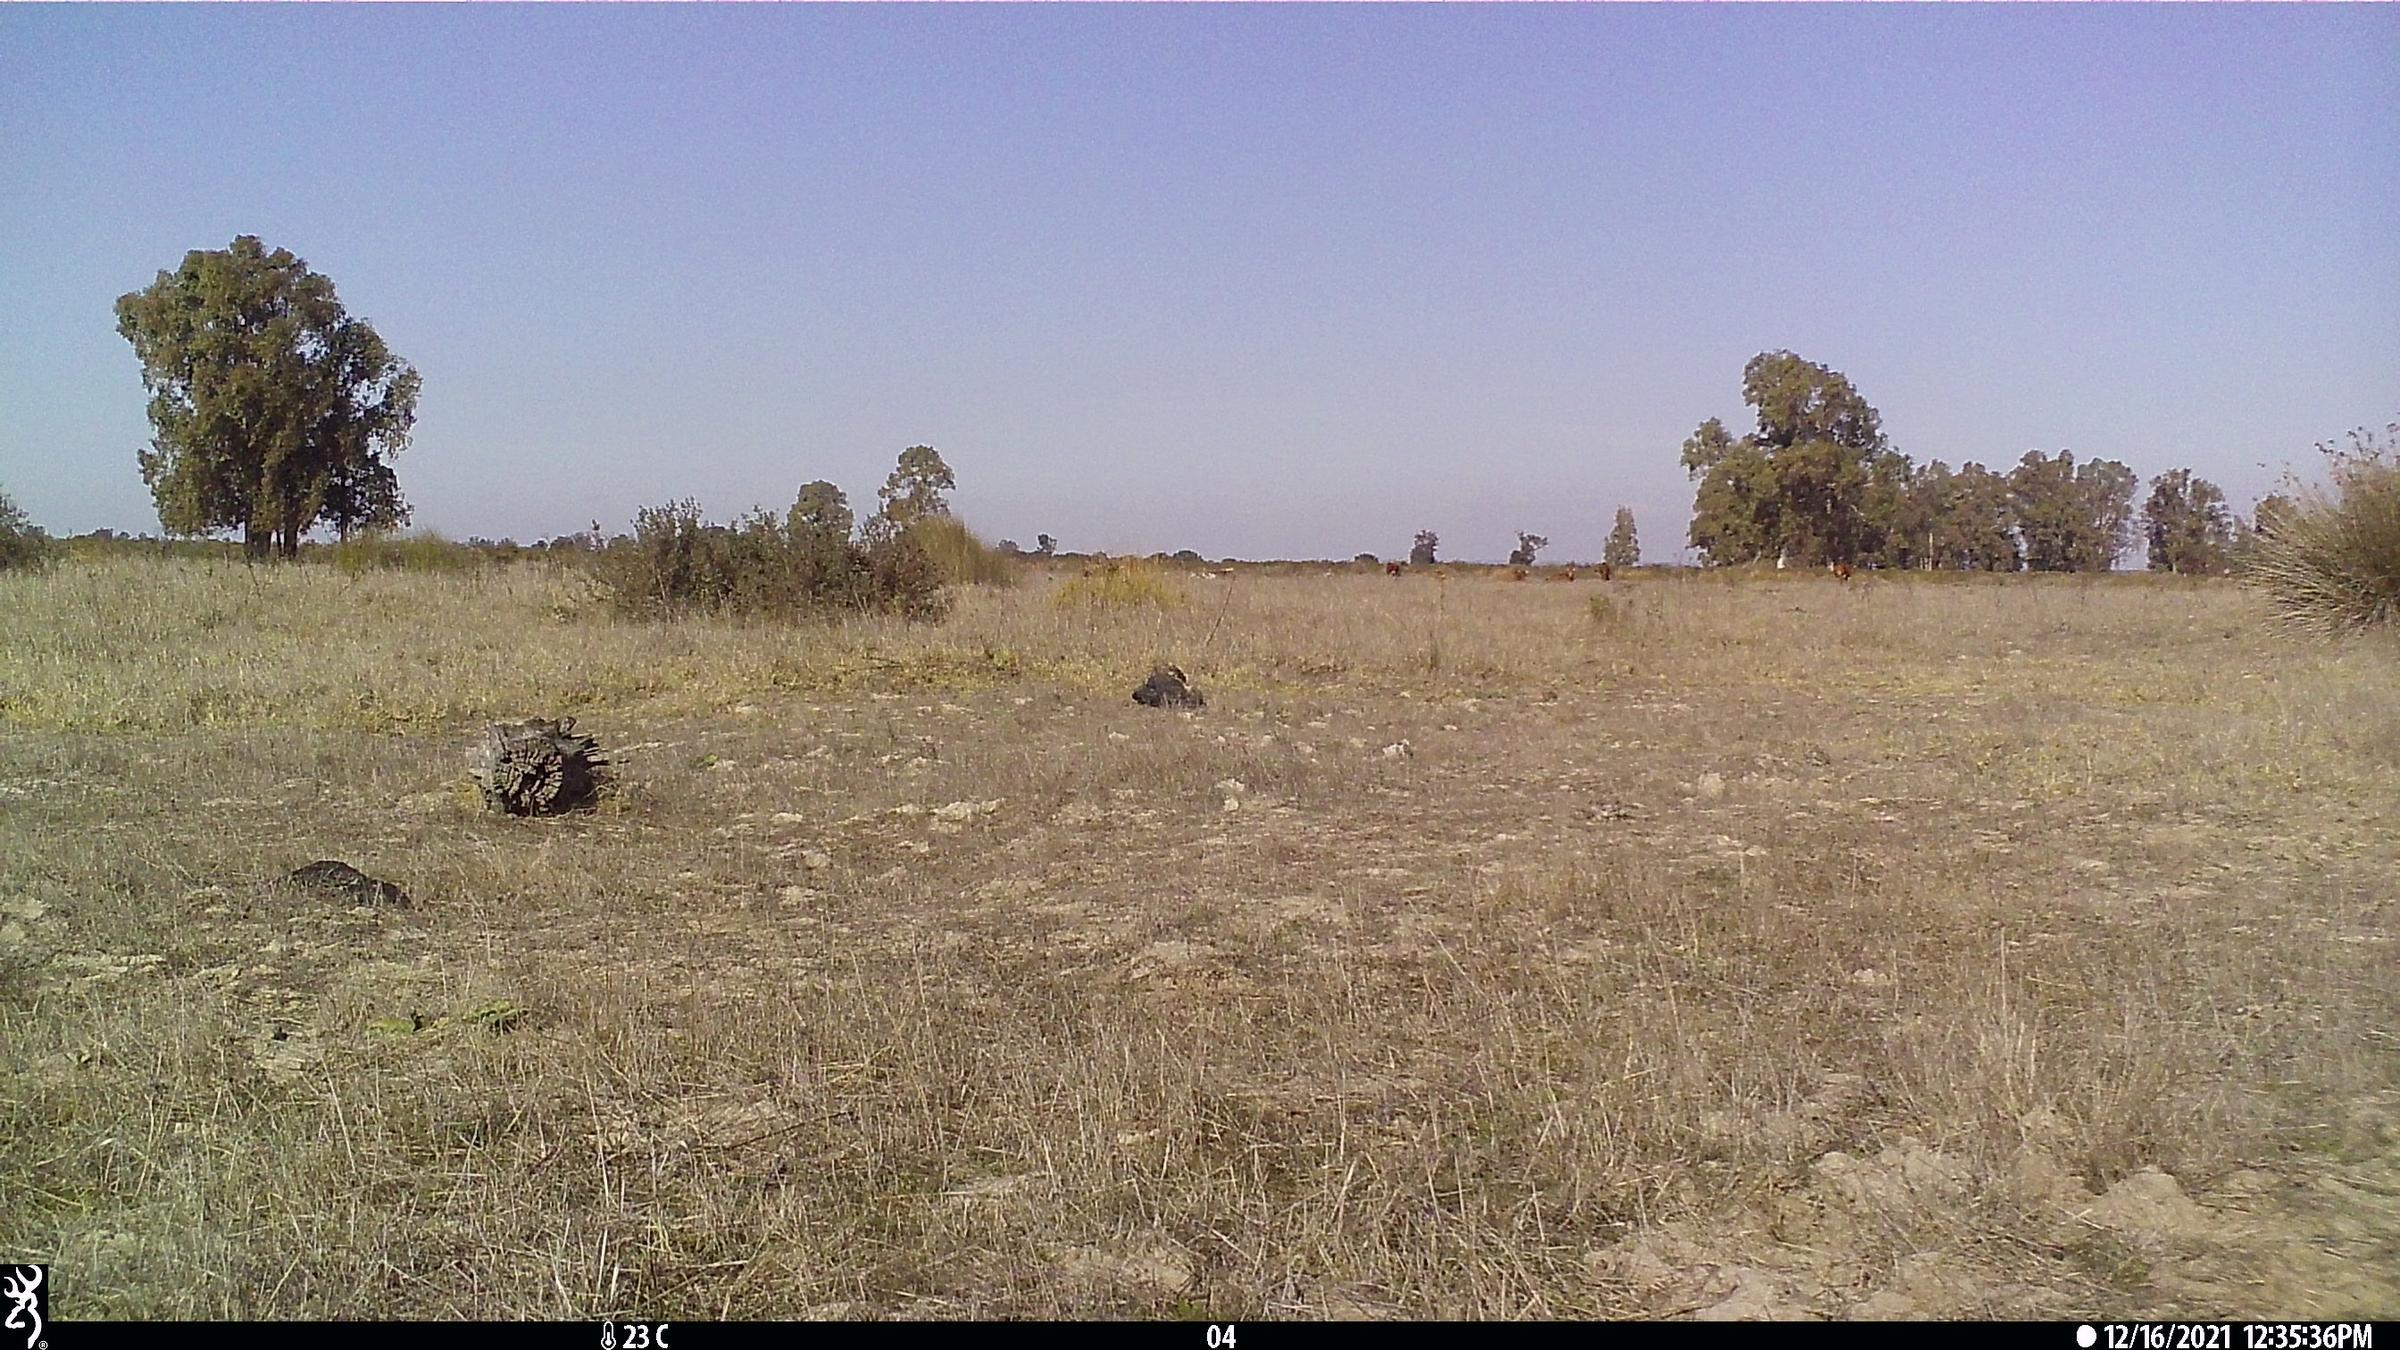
Species: Bos taurus